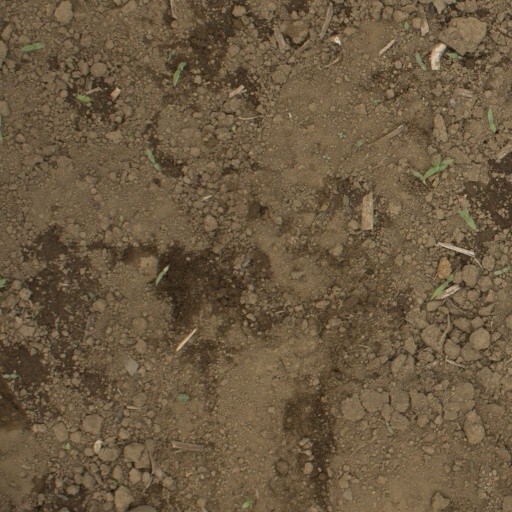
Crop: Jerusalem artichoke